List of birds of Seychelles

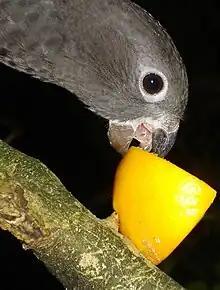
Black parrot, "Coracopsis barklyi"

Characteristic features of parrots include a strong curved bill, an upright stance, strong legs, and clawed zygodactyl feet. Many parrots are vividly colored, and some are multi-colored. In size they range from to in length. Old World parrots are found from Africa east across south and southeast Asia and Oceania to Australia and New Zealand. Rose-ringed parakeet was introduced in 1974. An eradication campaign began in 2014 and was successful by 2016.